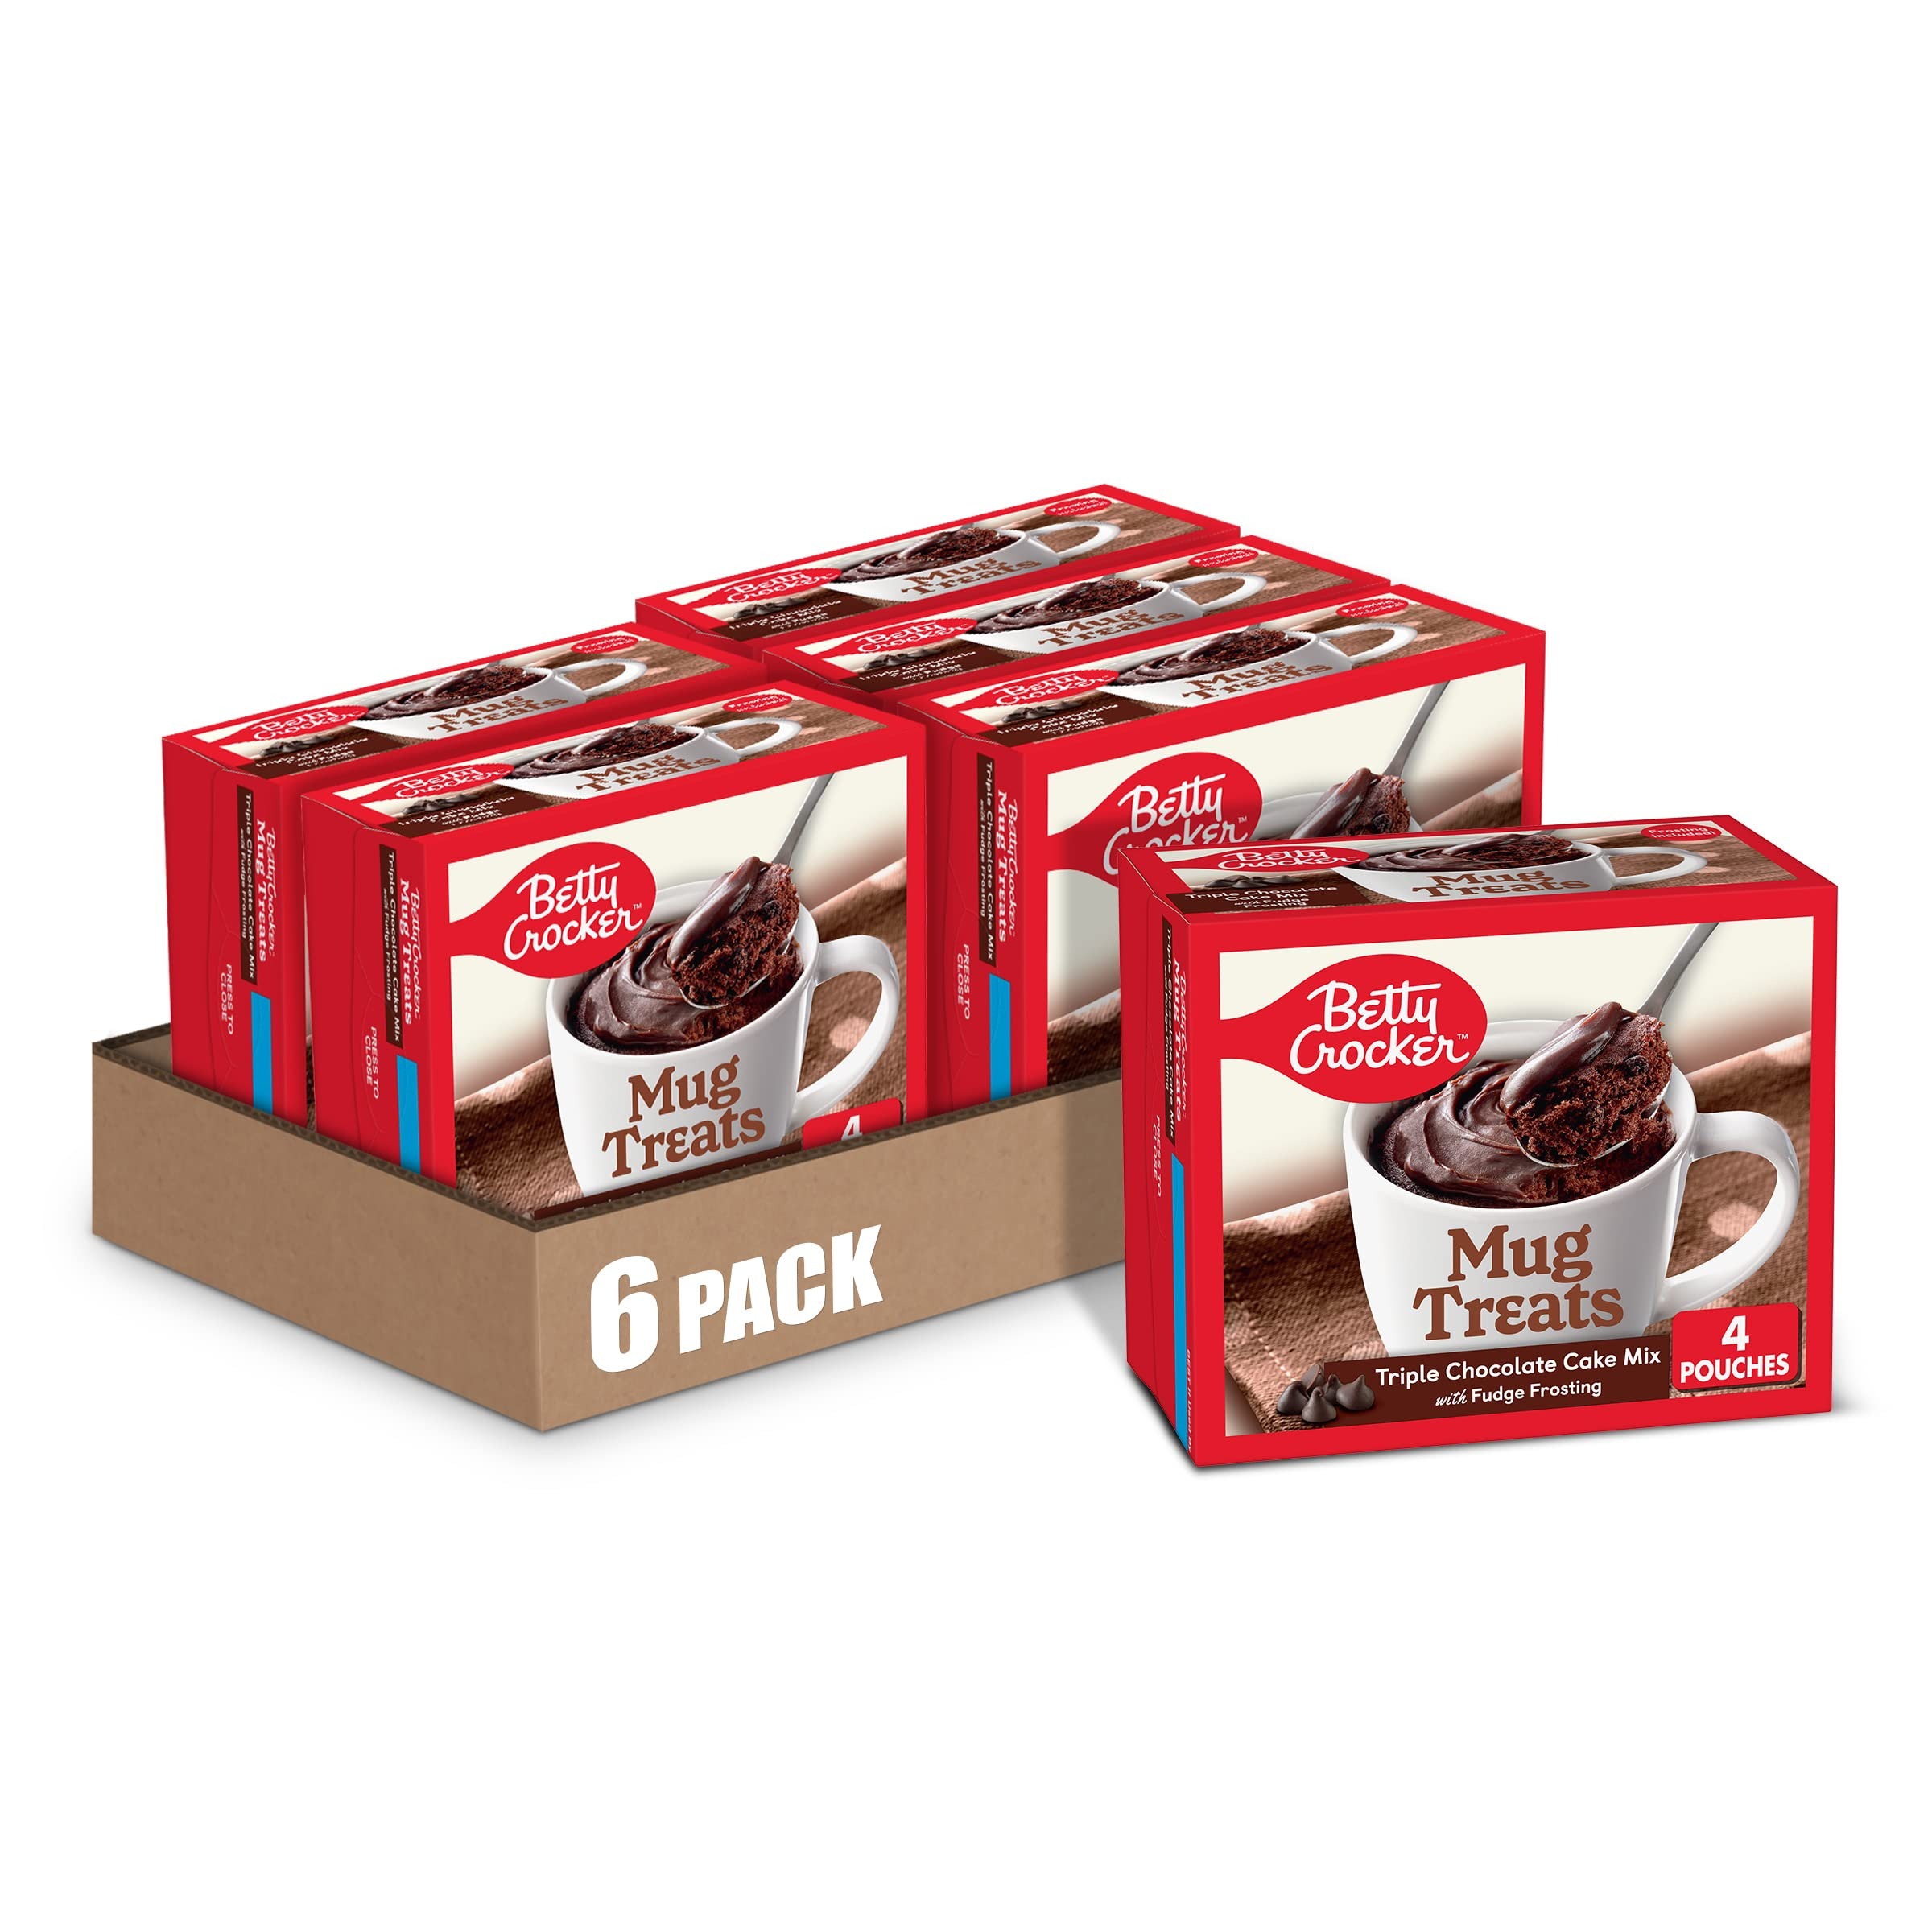
Item Name: Betty Crocker Mug Treats Triple Chocolate Cake Mix with Fudge Frosting, 4 Servings, 12.5 oz. (Pack of 6)
Bullet Point 1: MUG CAKE: It's Betty Crocker chocolate cake, made in a mug; A delicious triple chocolate cake dessert without the fuss, with the fudge frosting included
Bullet Point 2: QUICK AND EASY: Make mug cake by adding water or milk to the mix inside a mug, then popping it in the microwave (Caution: HOT - Use mug handle to remove from microwave)
Bullet Point 3: MICROWAVE CAKE: Enjoy an individual serving of triple chocolate cake goodness without baking in the oven; Ideal as everyday treats, indulge in a mug cake for sweet snacks, desserts, or just because
Bullet Point 4: ENDLESS OPTIONS: Prepare mug cake mix as is or explore the many Betty Crocker creative recipes
Bullet Point 5: CONTAINS: Six Betty Crocker Mug Treats Triple Chocolate Cake, 12.5 oz
Value: 75.0
Unit: Ounce

Price: 8.875